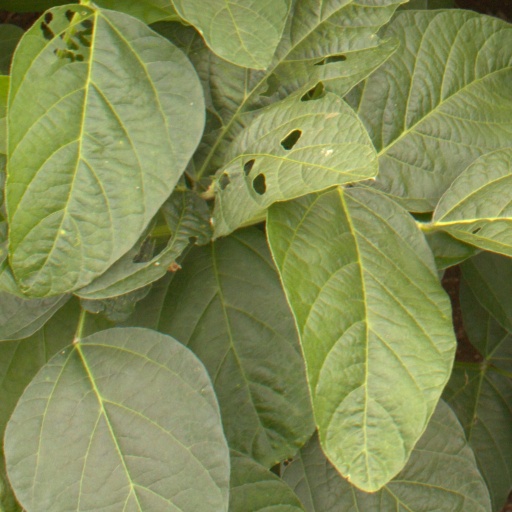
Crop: soybean